Barlow lens

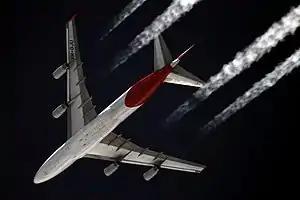
A Boeing 747-400 aircraft at 11,000 metres, photographed from the ground using a 1,200 mm telescope and a 2x Barlow lens.

In its astronomical use, a Barlow lens may be placed immediately before an eyepiece to effectively decrease the eyepiece's focal length by the amount of the Barlow's divergence. Since the magnification provided by a telescope and eyepiece is equal to the telescope's focal length divided by the eyepiece's focal length, this has the effect of increasing the magnification of the image.